Cariboo Mountains

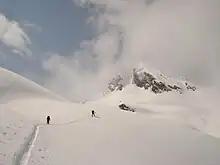
Backcountry skiing in the Cariboo Mountains

The highest peak in the Cariboo Mountains outside the Premiers Range is Quanstrom Mountain 3,038 m (9,967 ft), which is the northernmost peak in the range over 3,000 m.